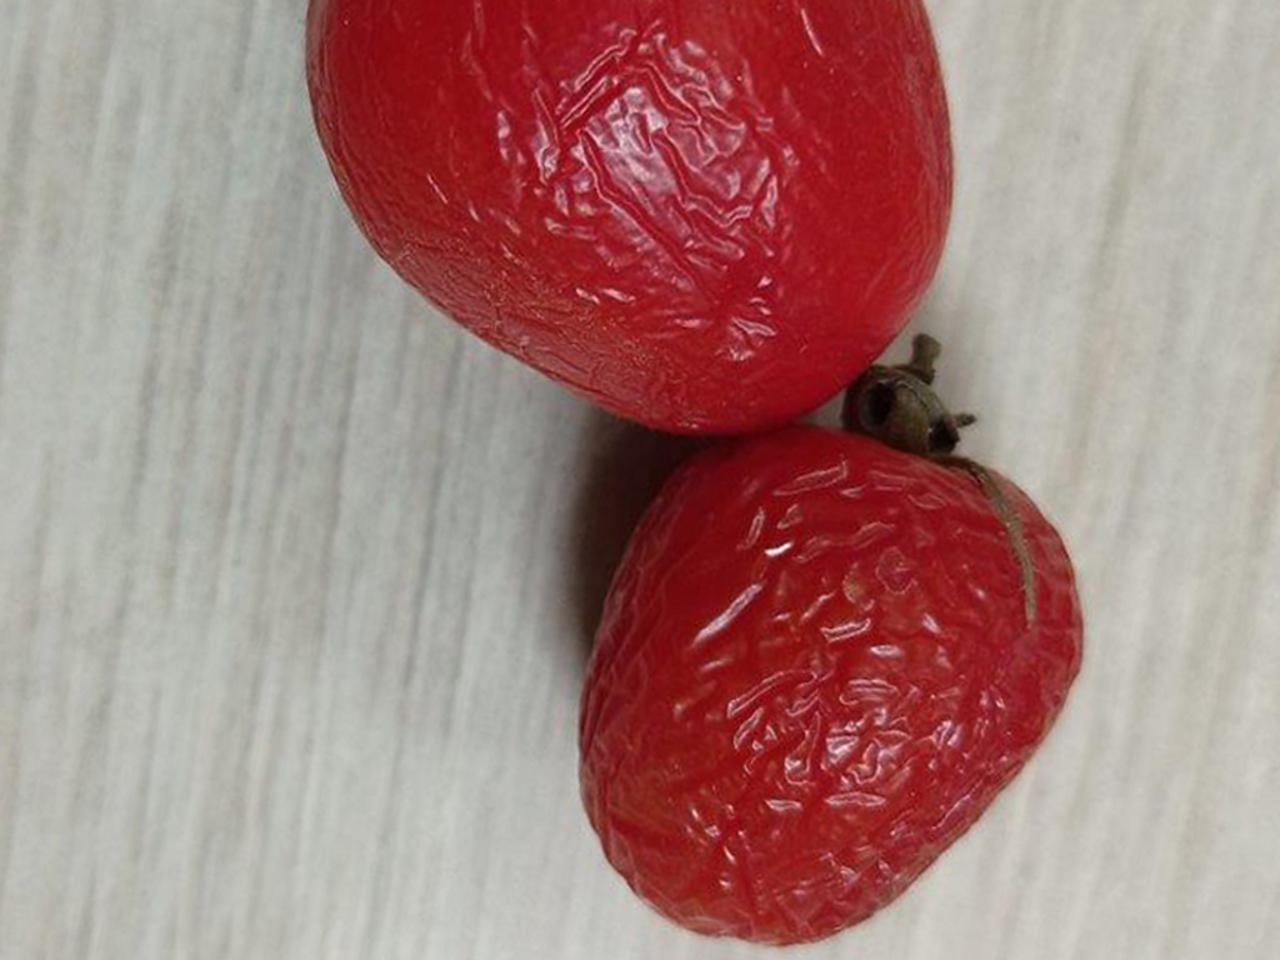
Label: Rotten